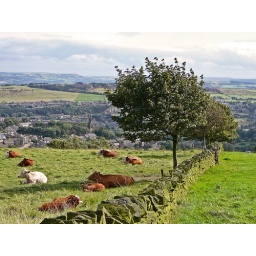
Cattle under a tree in a field above Golcar